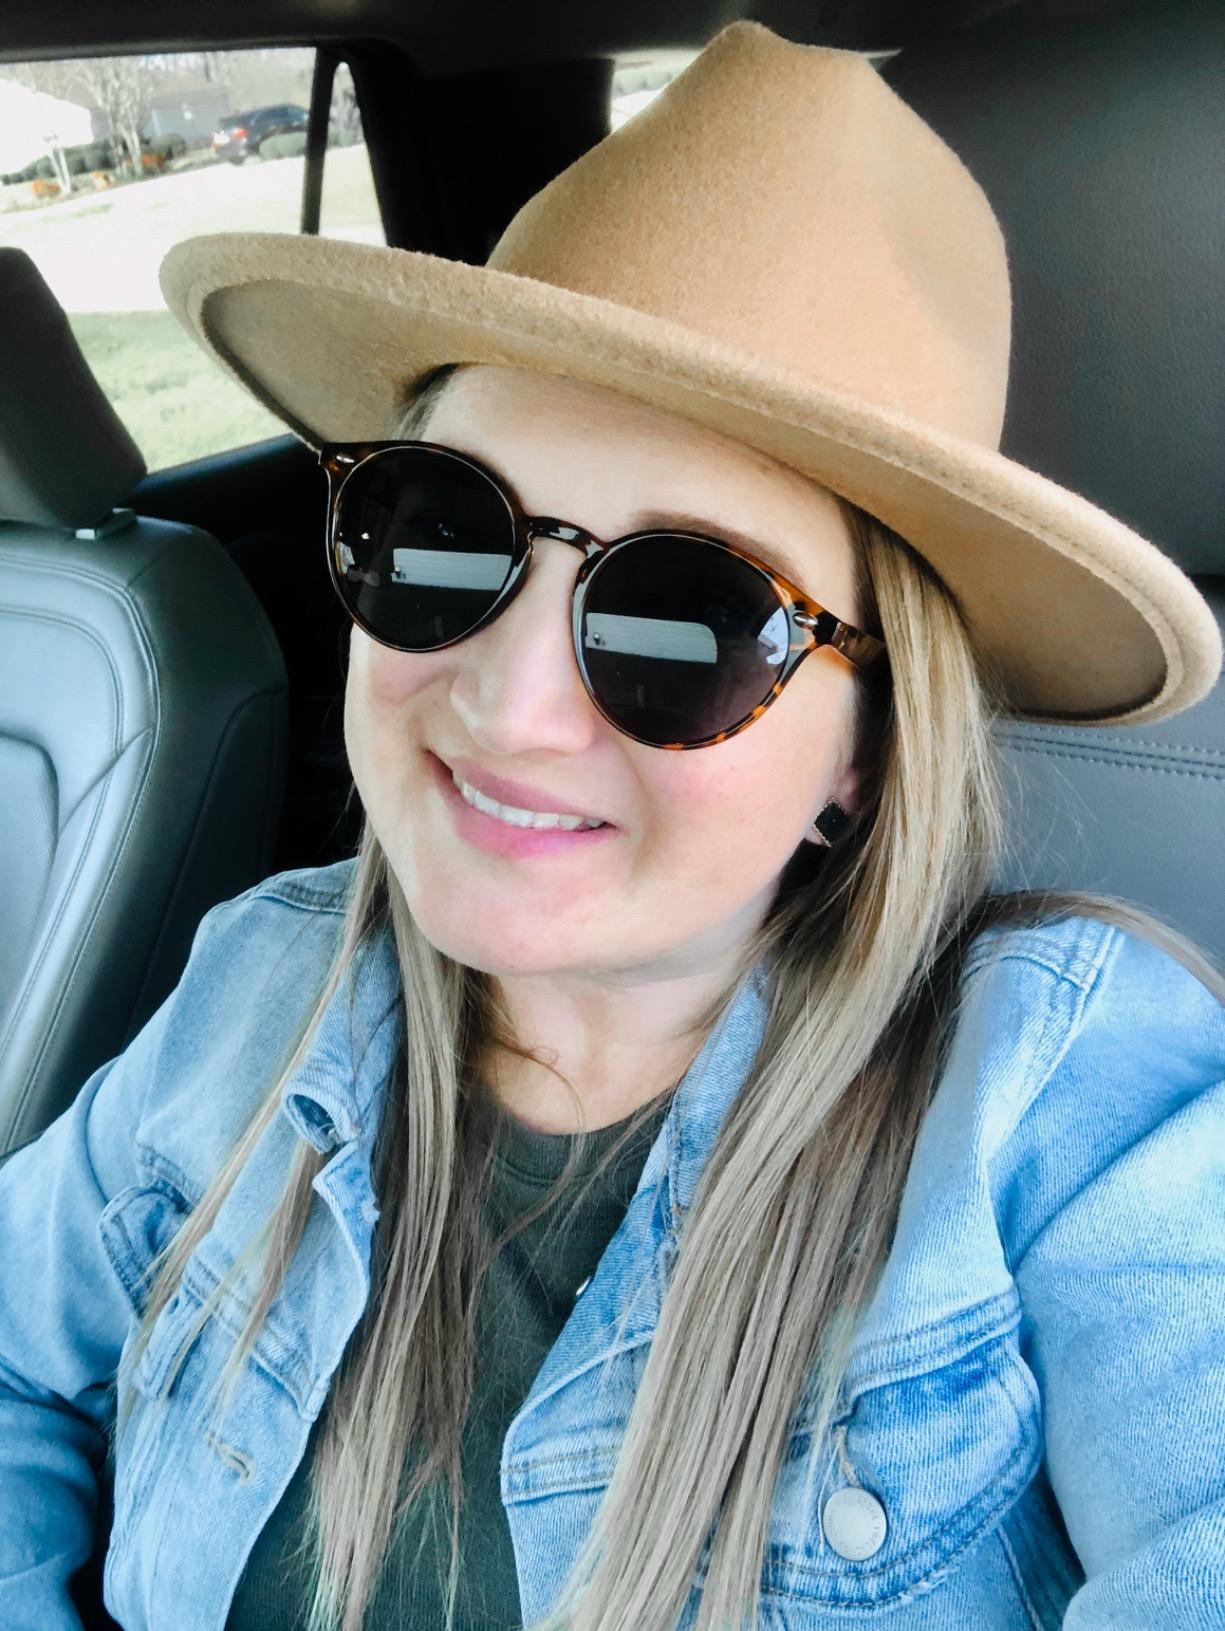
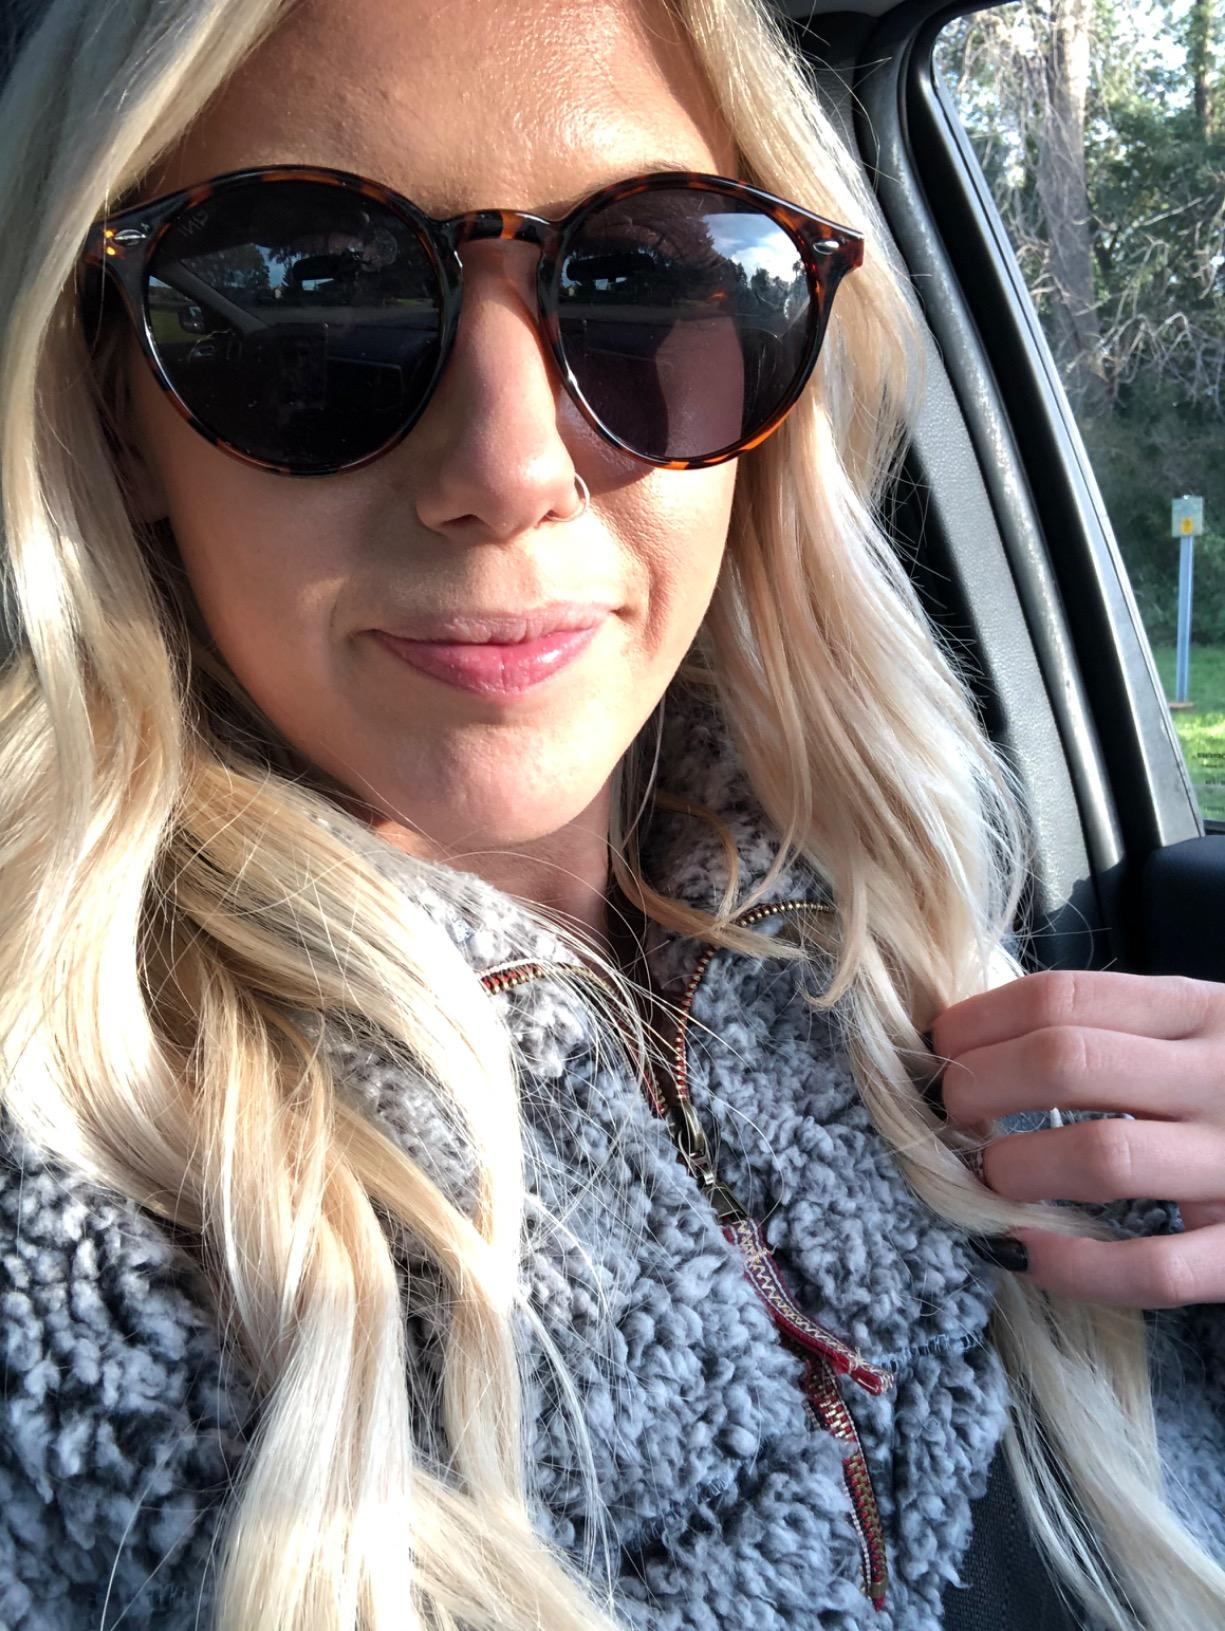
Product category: accessories_sunglasses
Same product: yes